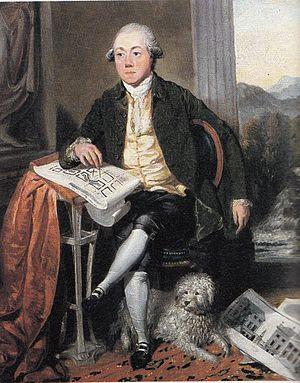
James Craig fut un architecte écossais. Sa carrière fut presque entièrement consacrée à Édimbourg. Il est surtout connu pour avoir dessiné le quartier de New Town d'Édimbourg. Il remporta le concours devant désigner l'architecte de ce quartier à l'âge de 22 ans, en 1766. Sa proposition était un plan rectiligne de trois rues parallèles débouchant sur deux parcs. Son plan fut présenté au roi George III en 1767.